Frank Scaturro

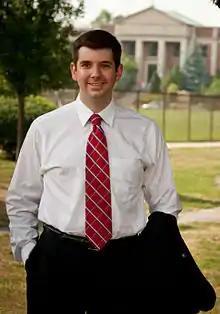

Francis Joseph "Frank" Scaturro (born July 26, 1972) is an American lawyer, historian, public advocate, and politician. As a college student, he spearheaded the restoration of Grant's Tomb in New York City's Riverside Park, and in 1998 he published a reassessment of Ulysses S. Grant's presidency. Scaturro is a constitutional law expert and served as counsel for the Constitution on the U.S. Senate Judiciary Committee from 2005 to 2009, and helped coordinate the nomination process to elevate John Roberts and Samuel Alito to the United States Supreme Court. Scaturro published other books and articles about history, constitutional law, and public policy. He ran for Congress in 2010, 2012 and 2014 in New York's 4th congressional district on Long Island, but was defeated each time. As of July 2023, Scaturro is president of the Grant Monument Association.